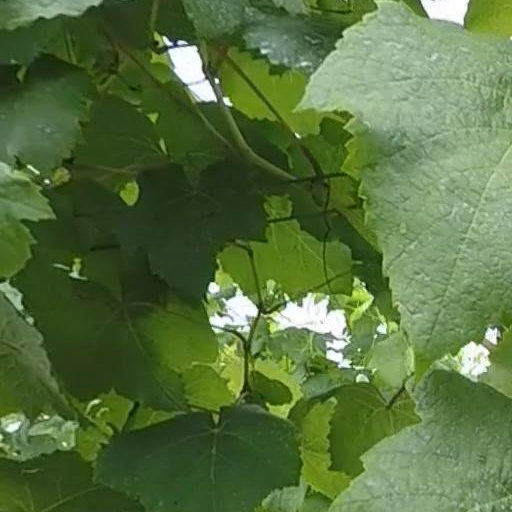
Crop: grape